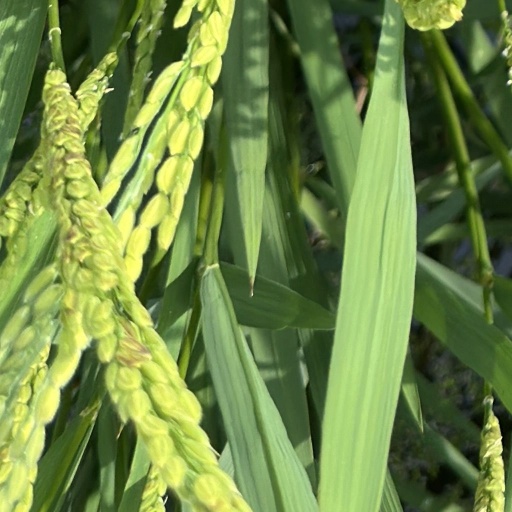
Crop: rice